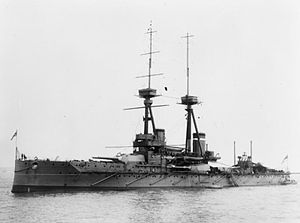
HMS Collingwood (1908)
HMS Collingwood
HMS Collingwood var et britisk slagskib af St. Vincent-klassen.